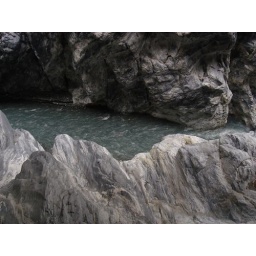
The river running through the canyon below the river road.